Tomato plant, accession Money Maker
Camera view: tilt-top (135 deg); turntable rotation: 0 degrees
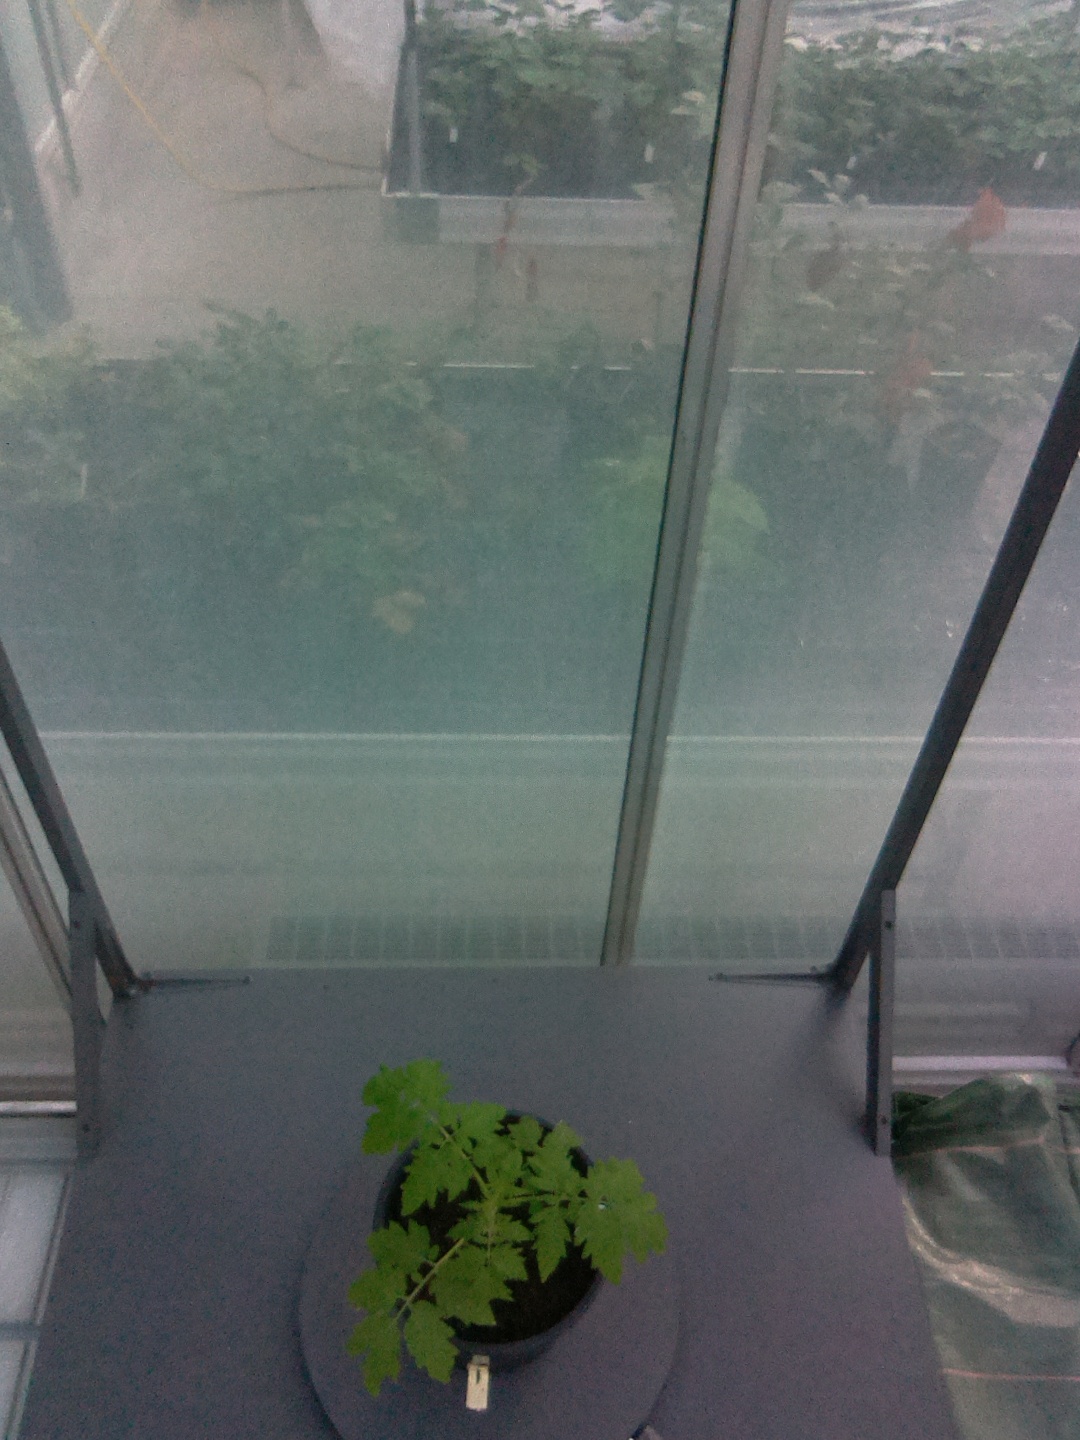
BBCH growth stage 13: 6 of true leaves visible